History of Manchester Airport

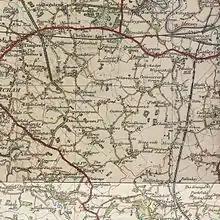
Area where Manchester Airport and Wythenshawe are now, as around 1925

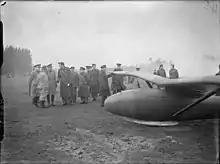
General Sir John Dill, Chief of the Imperial General Staff inspects gliders at the Central Landing Establishment at RAF Ringway, December 1940.

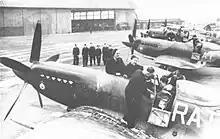
No. 613 Squadron RAF Spitfires at RAF Ringway in 1947

In World War II, aircraft dispersal and work areas with hard standings were built outside the old airfield area: north of Yewtree Lane by Fairey's area, and southeast of Altrincham Road (Styal) by the three southeast hangars. These were linked to by "level crossings" across those two roads, which were closed to the public except to those with a local resident's pass from early 1940 to mid-1945. After the war, these hard standings were removed and the land was returned to farming, and the two roads became public again.